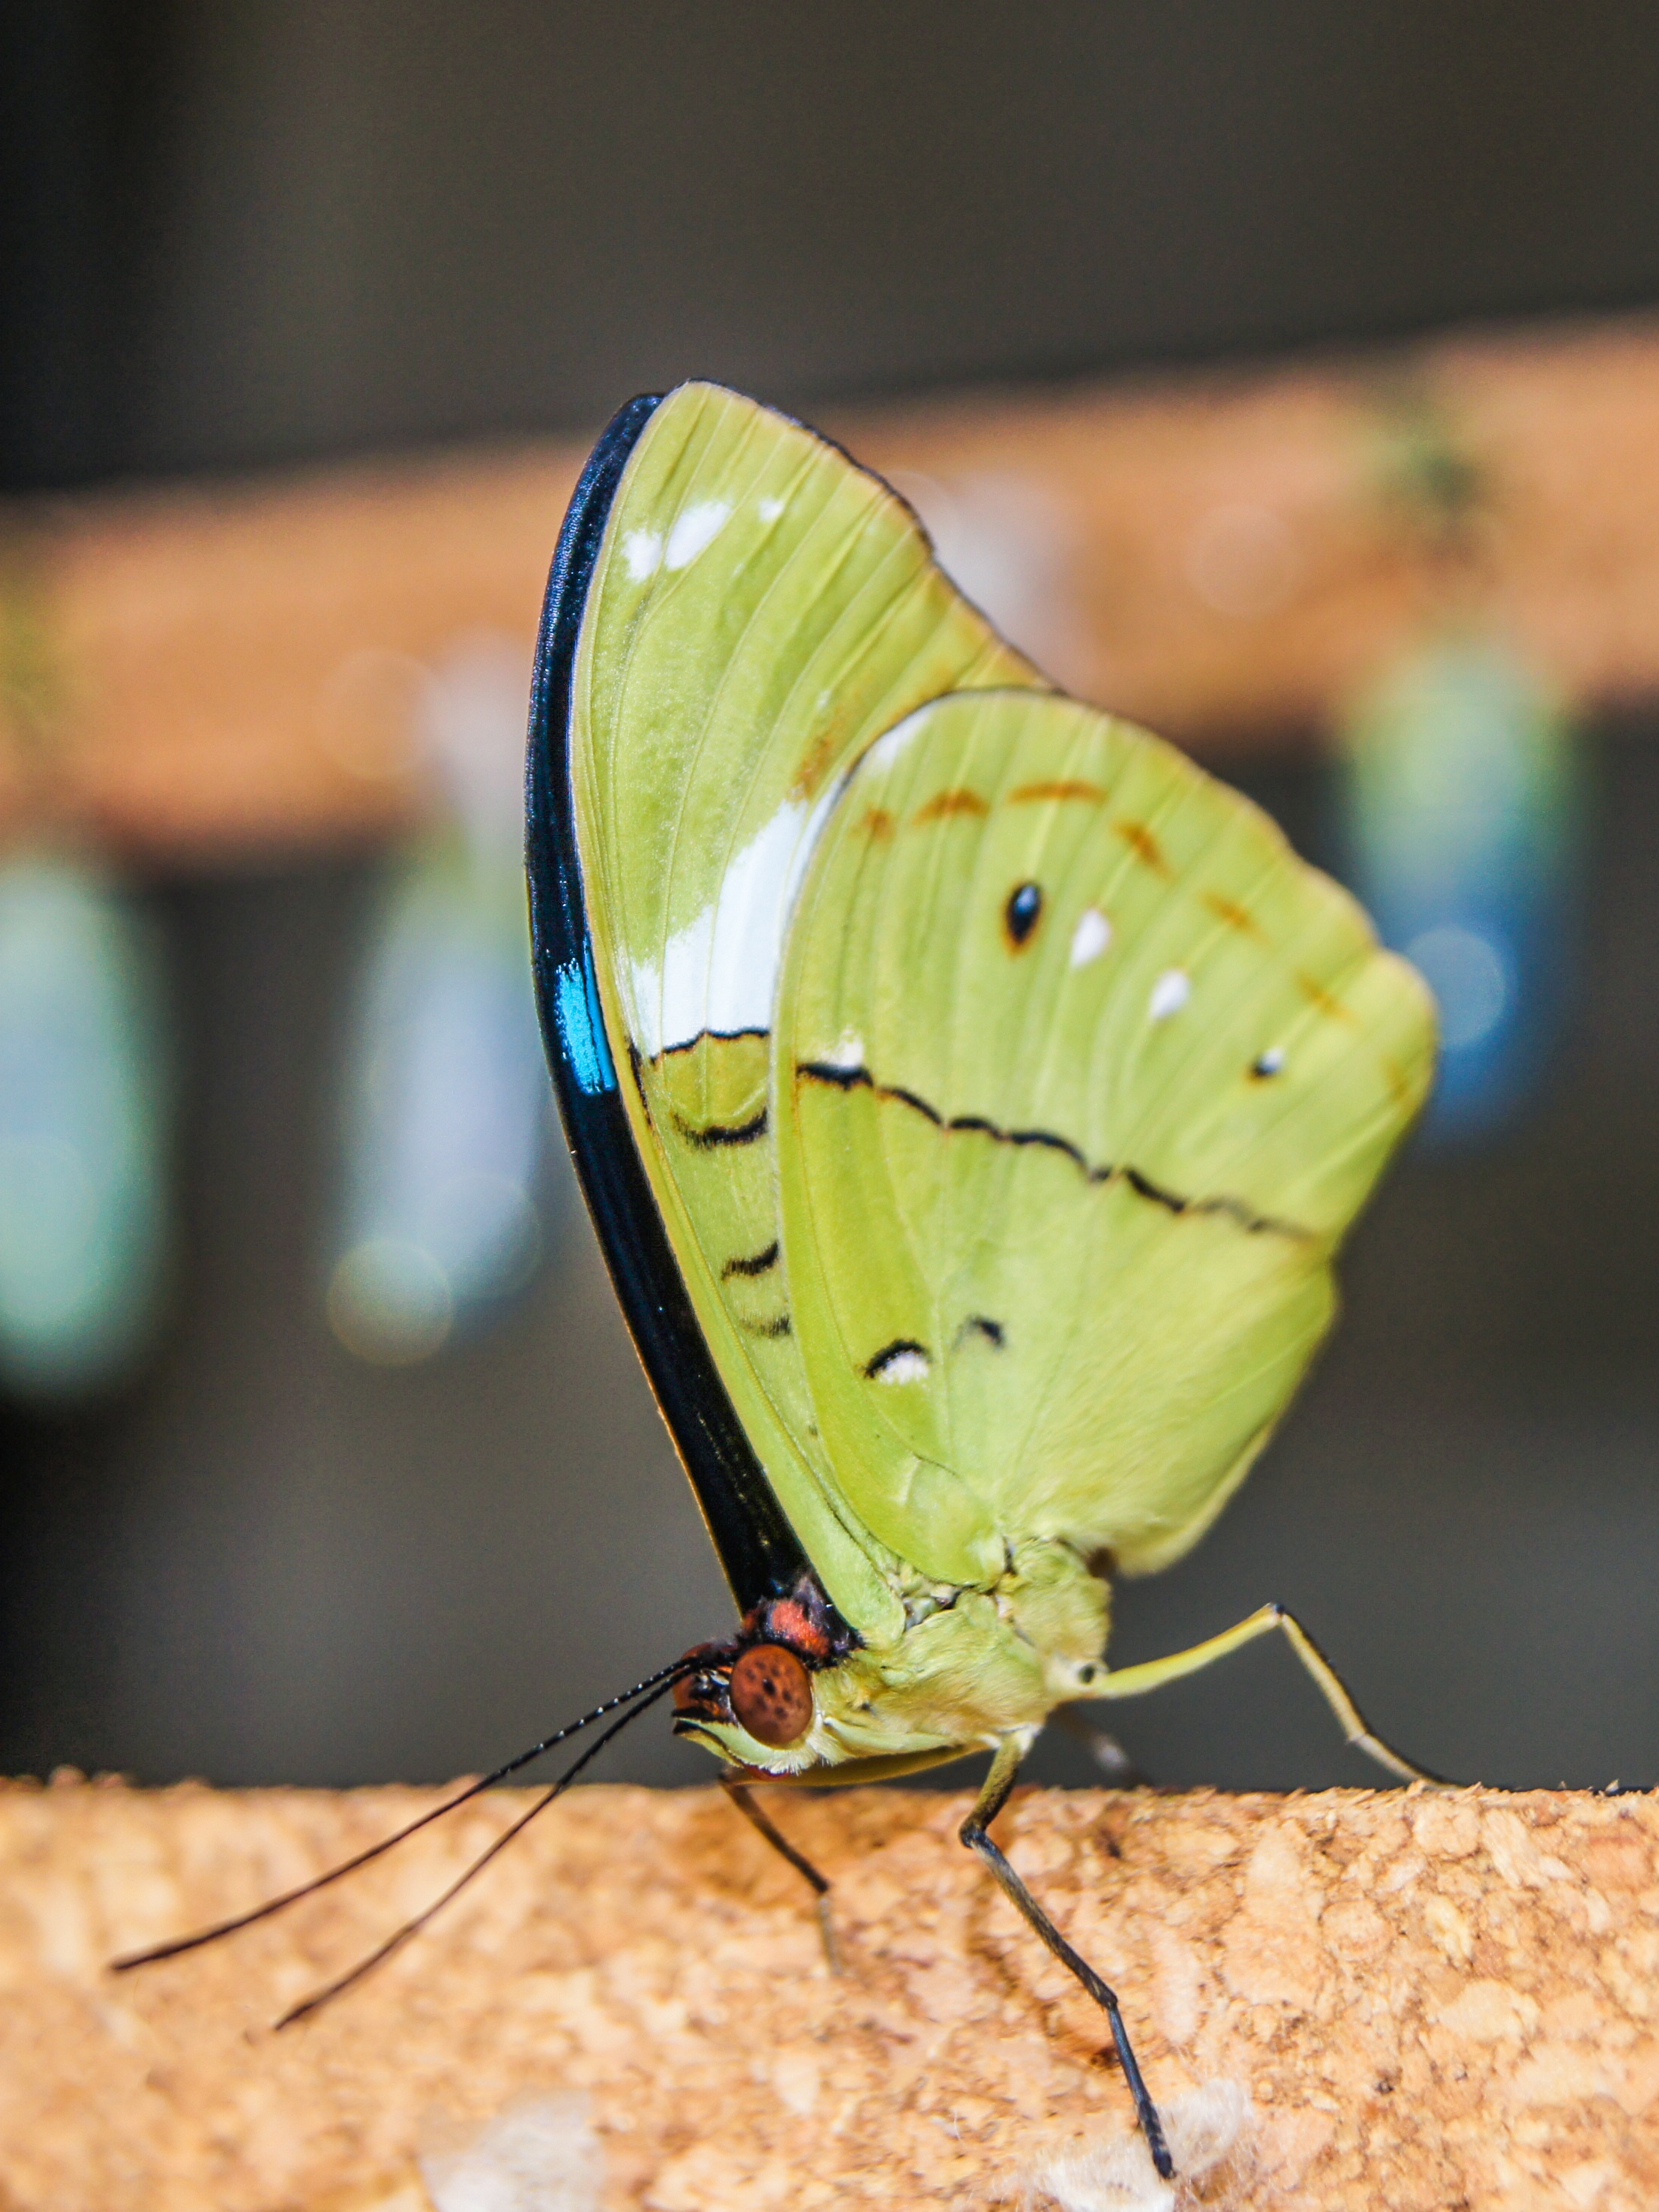
wing, field, photography, leaf, fly, wild, spring, green, insect, flight, butterfly, freedom, yellow, garden, fauna, invertebrate, close up, posing, wings, diversity, detail, macro photography, arthropod, butterfly wings, butterfly on flower, pollinator, moths and butterflies, lycaenid, colias